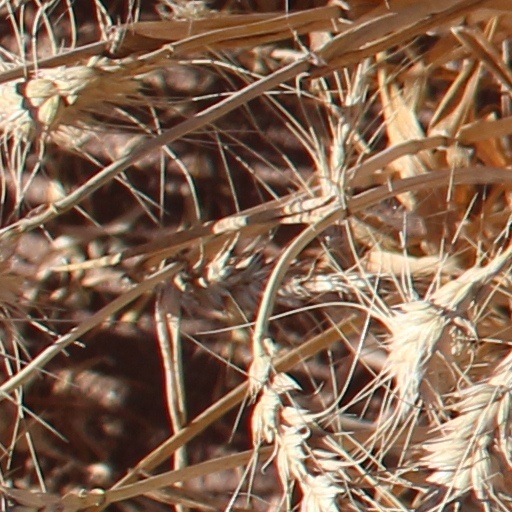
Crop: wheat